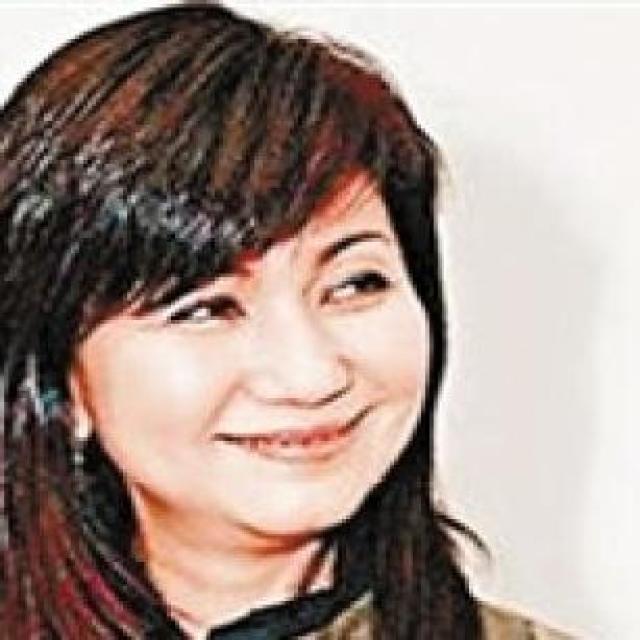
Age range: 21-44